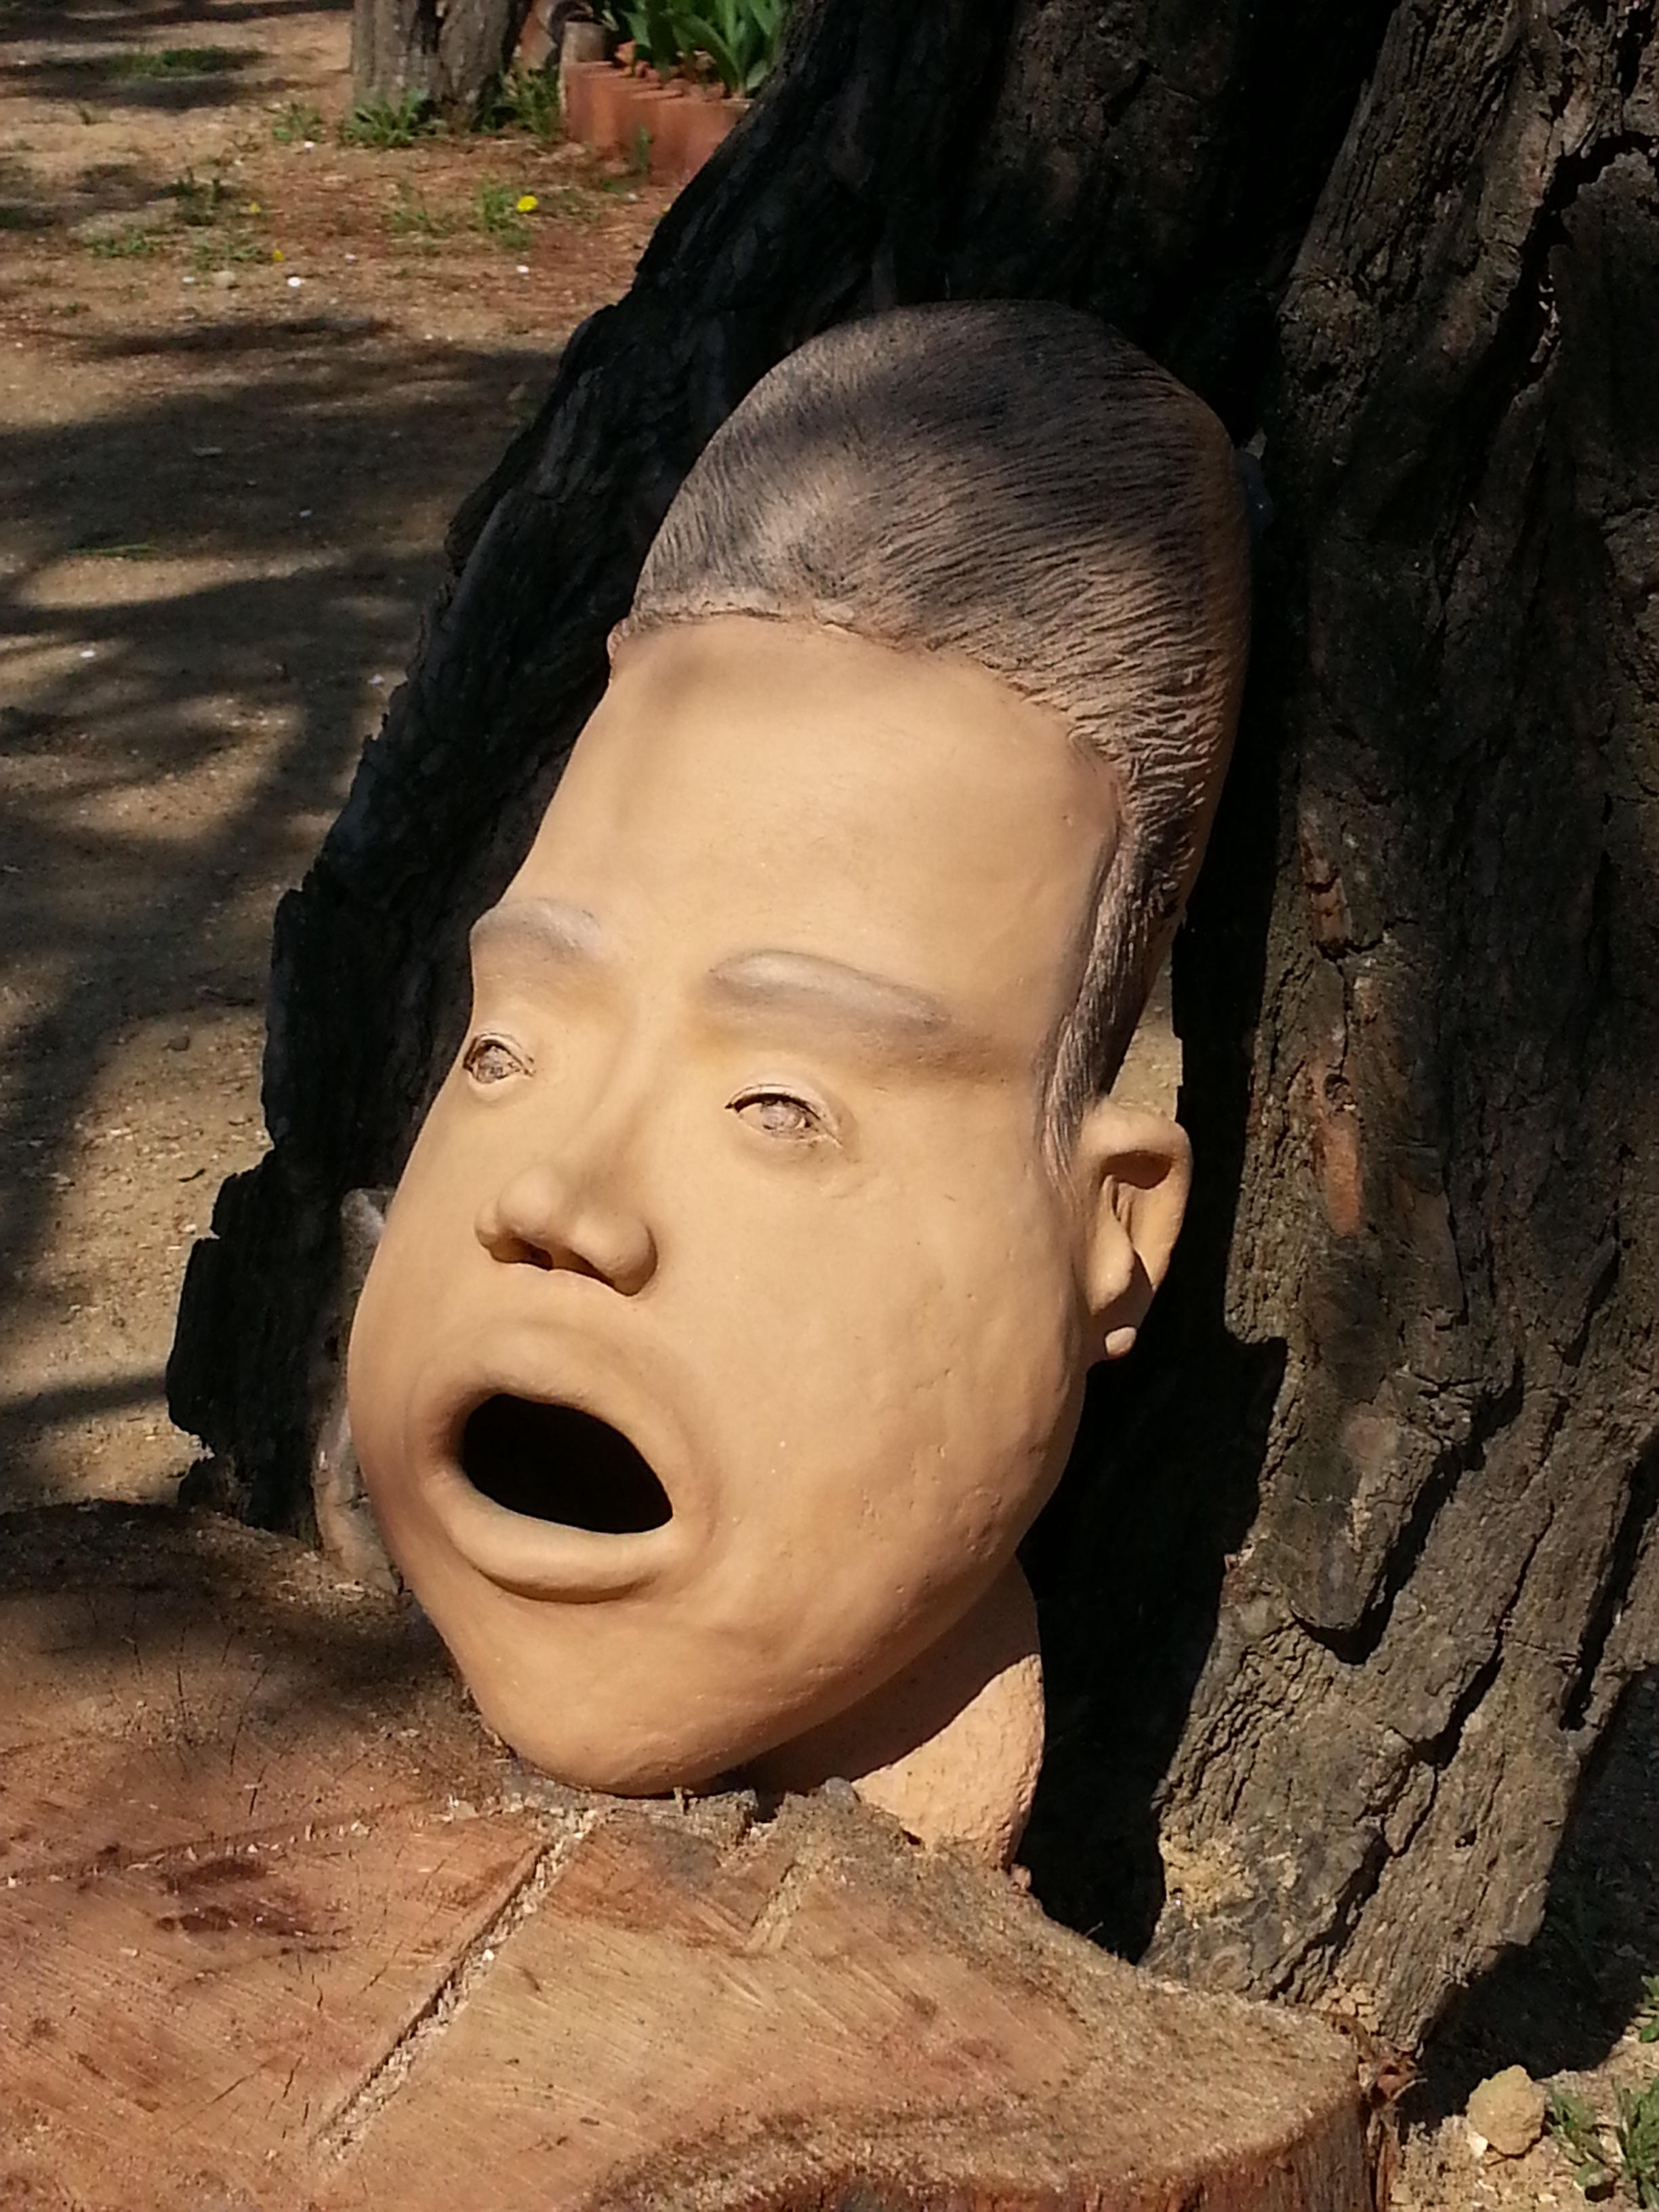
people, girl, woman, monument, male, statue, portrait, model, lady, face, sculpture, doll, art, temple, head, beauty, image, organ, heads, emotion, mythology, ancient history, clay award, art model